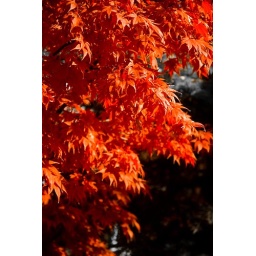
Japanese maple tree in front of my house